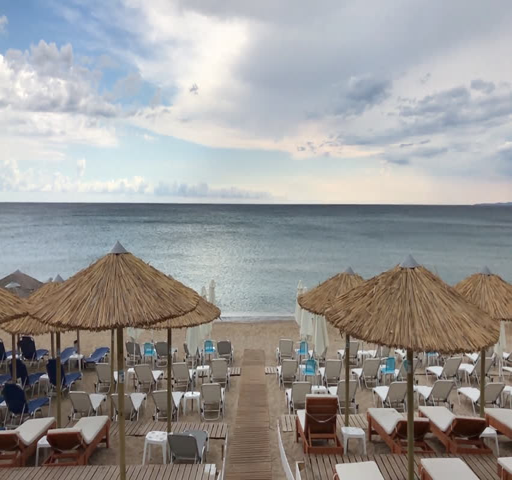
reed umbrellas deck chairs by the sea , slow motion handheld camera balanced steady shot